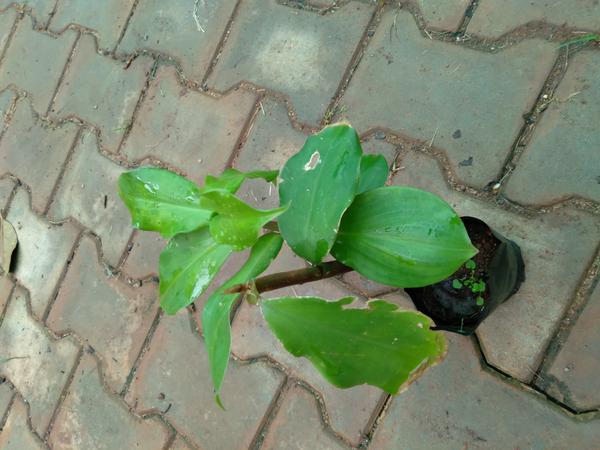
Plant: Insulin